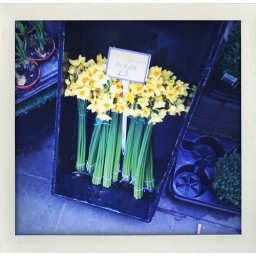
on the street in Richmond: a sign of spring